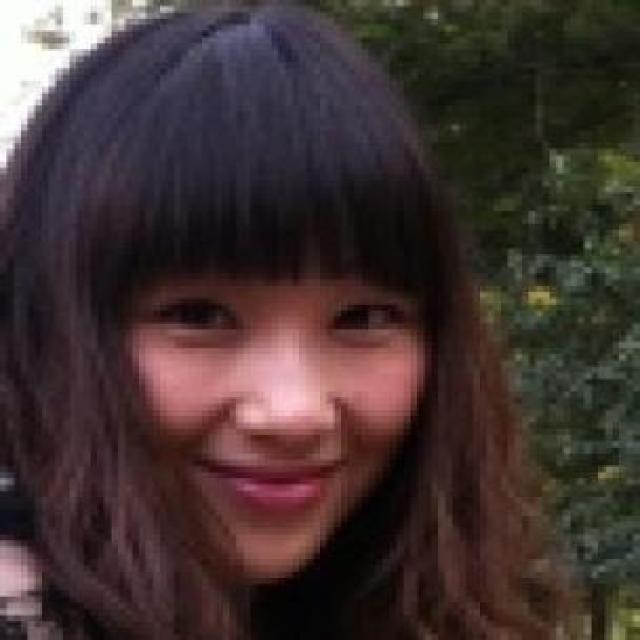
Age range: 21-44